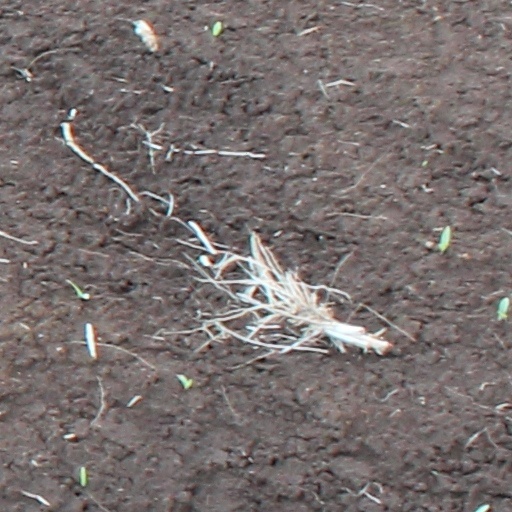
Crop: wheat